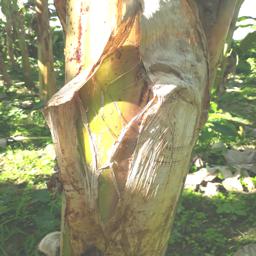
Label: PSEUDOSTEM WEEVIL